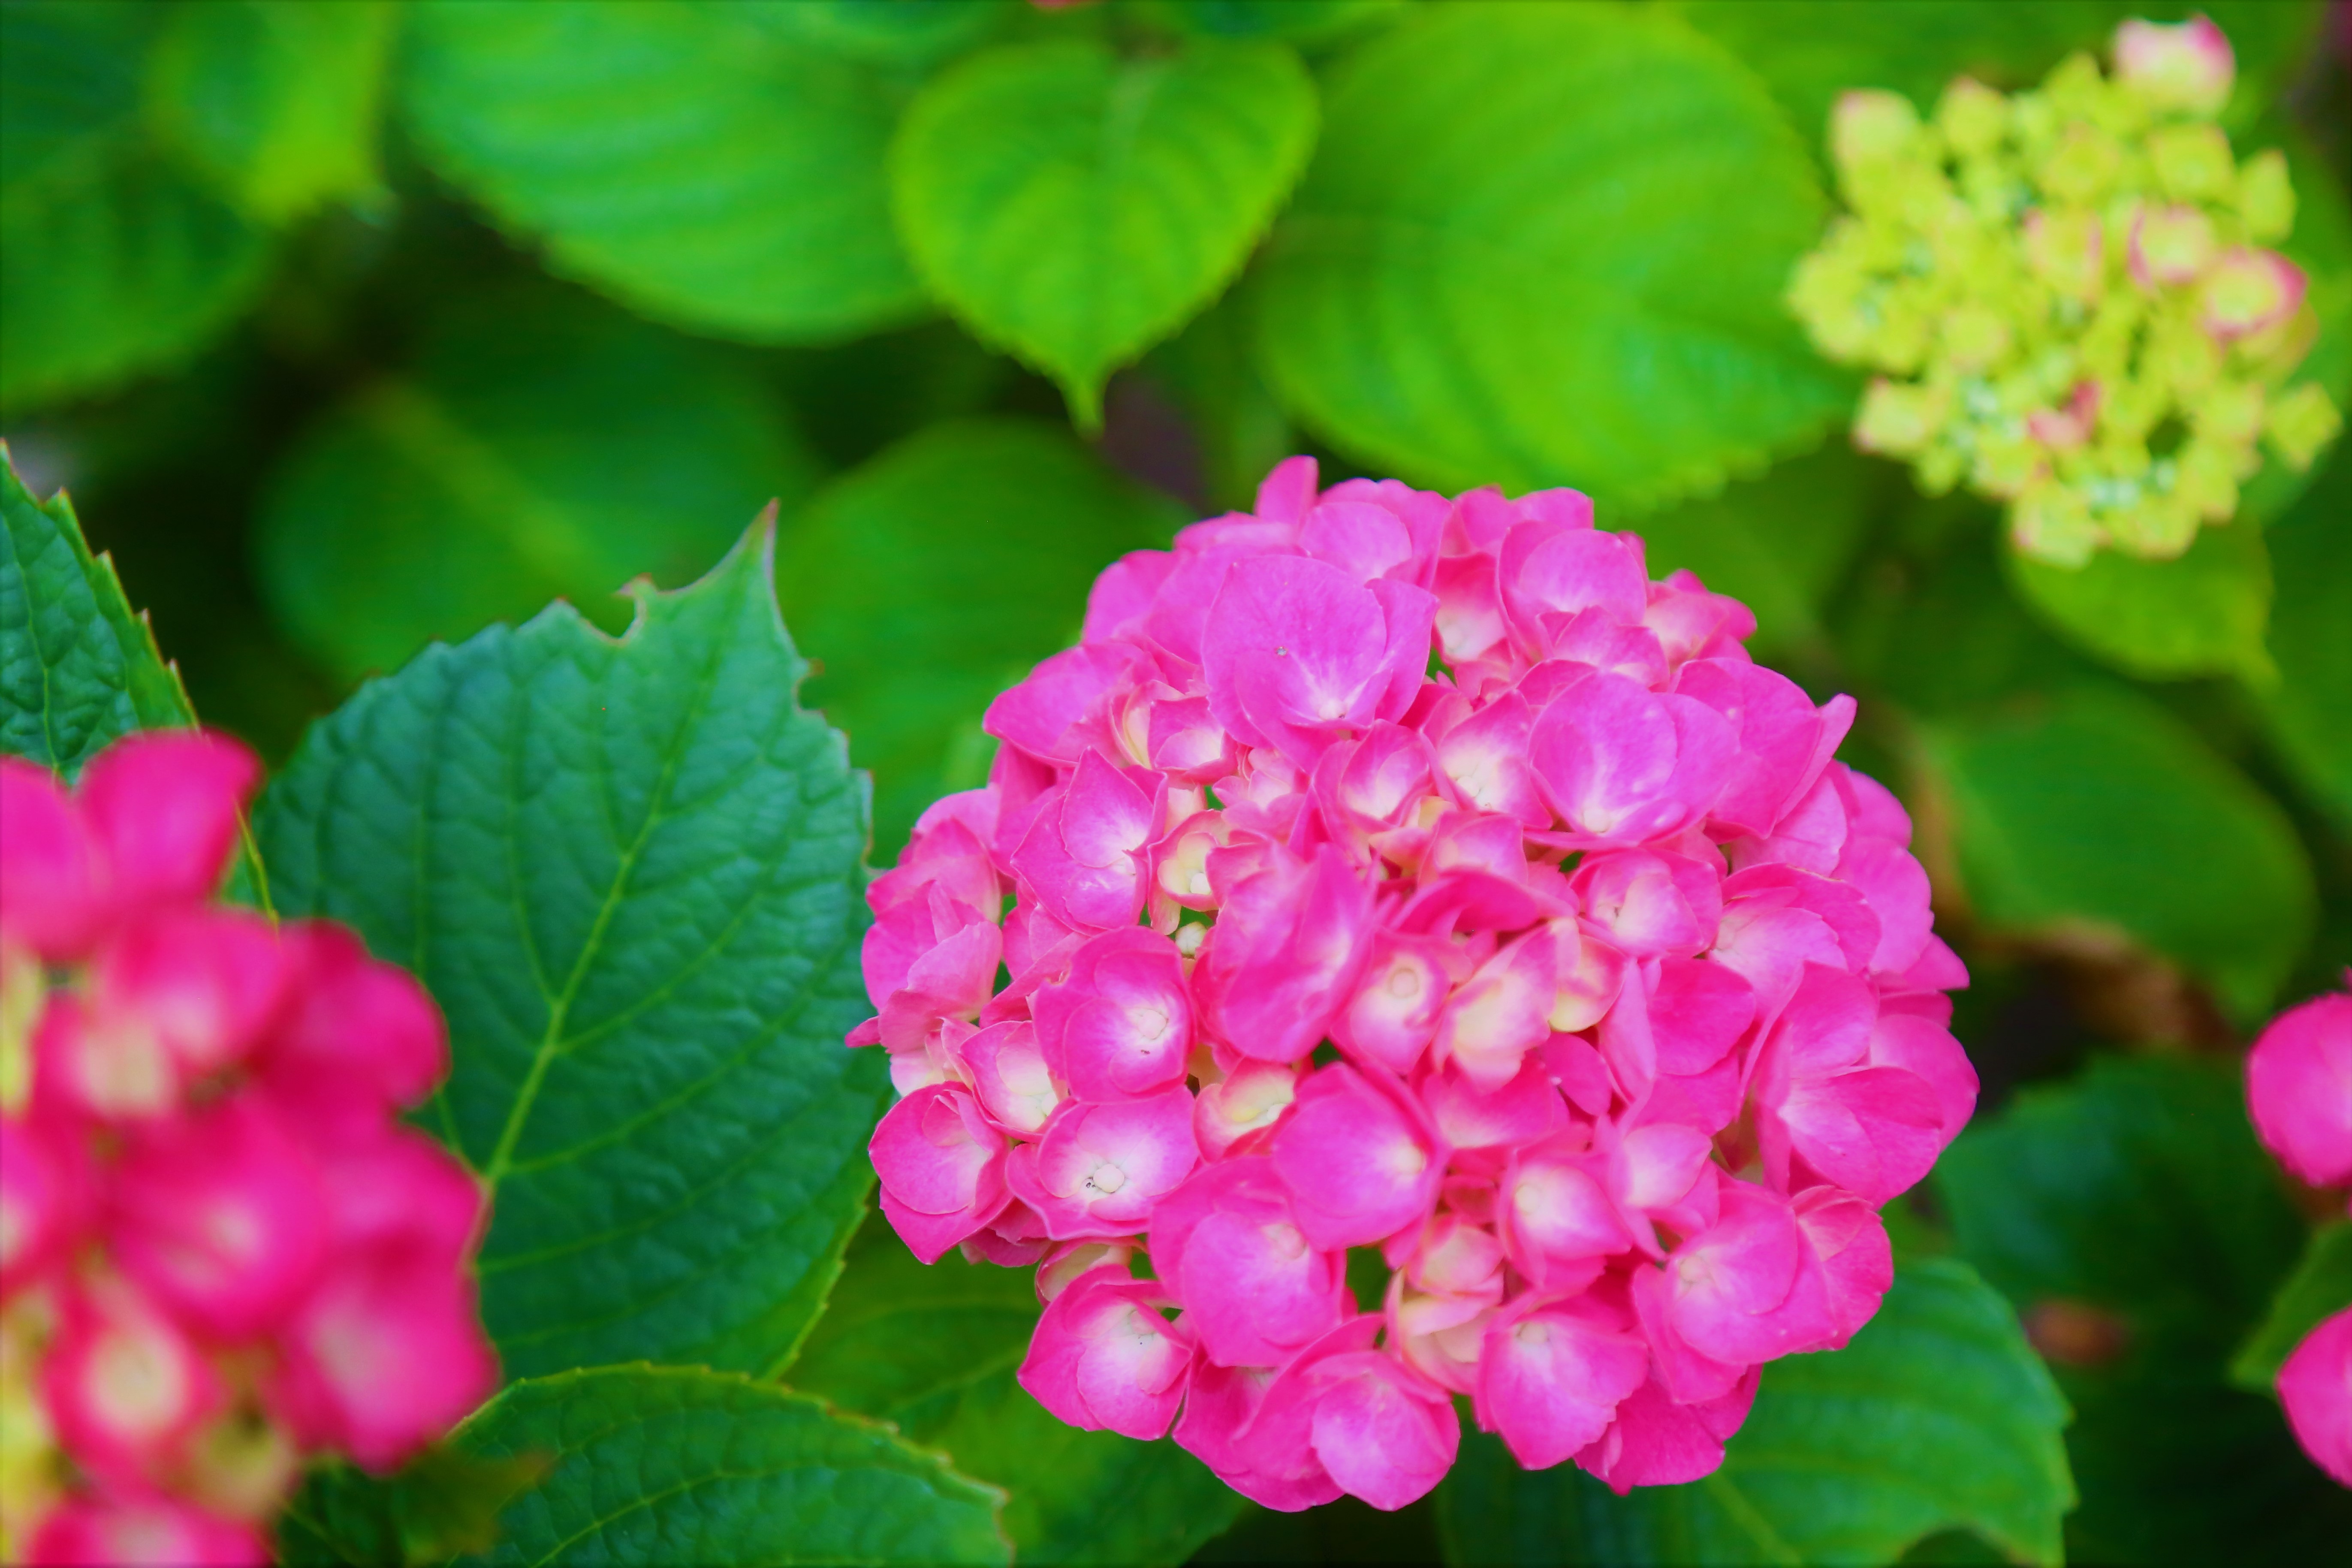
flowers, spring, nature, plant, colorful, green, pink, beautiful, flower, flowering plant, petal, hydrangeaceae, lantana camara, hydrangea, cornales, annual plant, lantana, verbena family, verbena, hydrangea serrata, magenta, viburnum, perennial plant